List of birds of the Cayman Islands

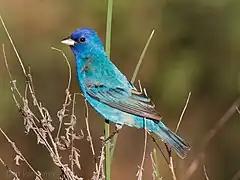
Indigo bunting

The icterids are a group of small to medium-sized, often colourful, passerine birds restricted to the New World and include the grackles, New World blackbirds, and New World orioles. Most species have black as the predominant plumage colour, often enlivened by yellow, orange, or red.